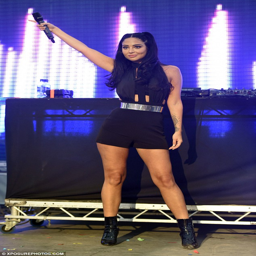
taking to the stage : grime artist made a welcome musical comeback , treating fans to a rare live performance